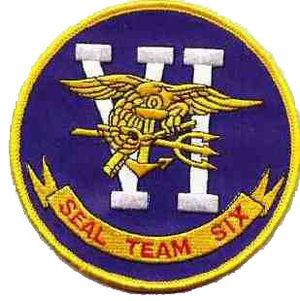
Les SEAL, communément appelés Navy SEALs, sont la principale force spéciale de la marine de guerre des États-Unis. Ils ont pour fonction primordiale de mener des opérations militaires de petites unités liées à l'environnement maritime. Les SEAL sont entraînés à opérer dans tous les environnements ; le nom SEAL est d'ailleurs un acronyme de Sea, Air, and Land. Tous les membres des SEAL font partie de la marine ou des garde-côtes.